Luis Argentino Palau

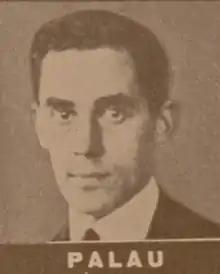
Palau in 1928

Luis Argentino Palau (September 11, 1896 – February 8, 1971) was an Argentine chess master.